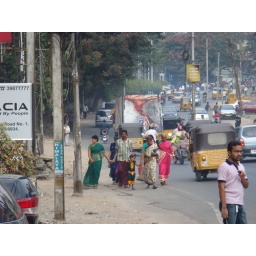
like the colorful dress of the girl in image center.